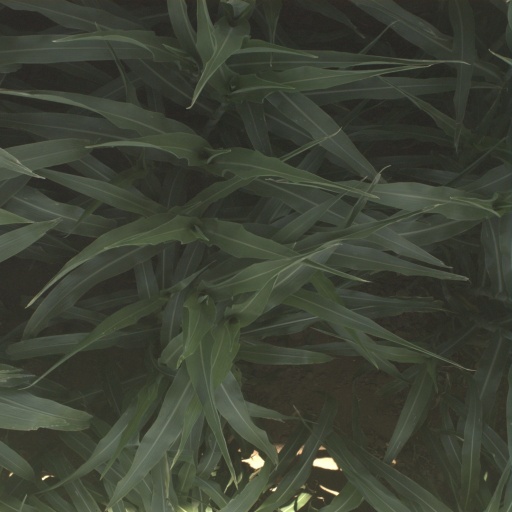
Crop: sorghum